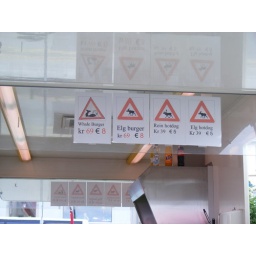
This stall in the fish market area of Bergen, Norway was selling a variety of game' burgers including whale burgers.